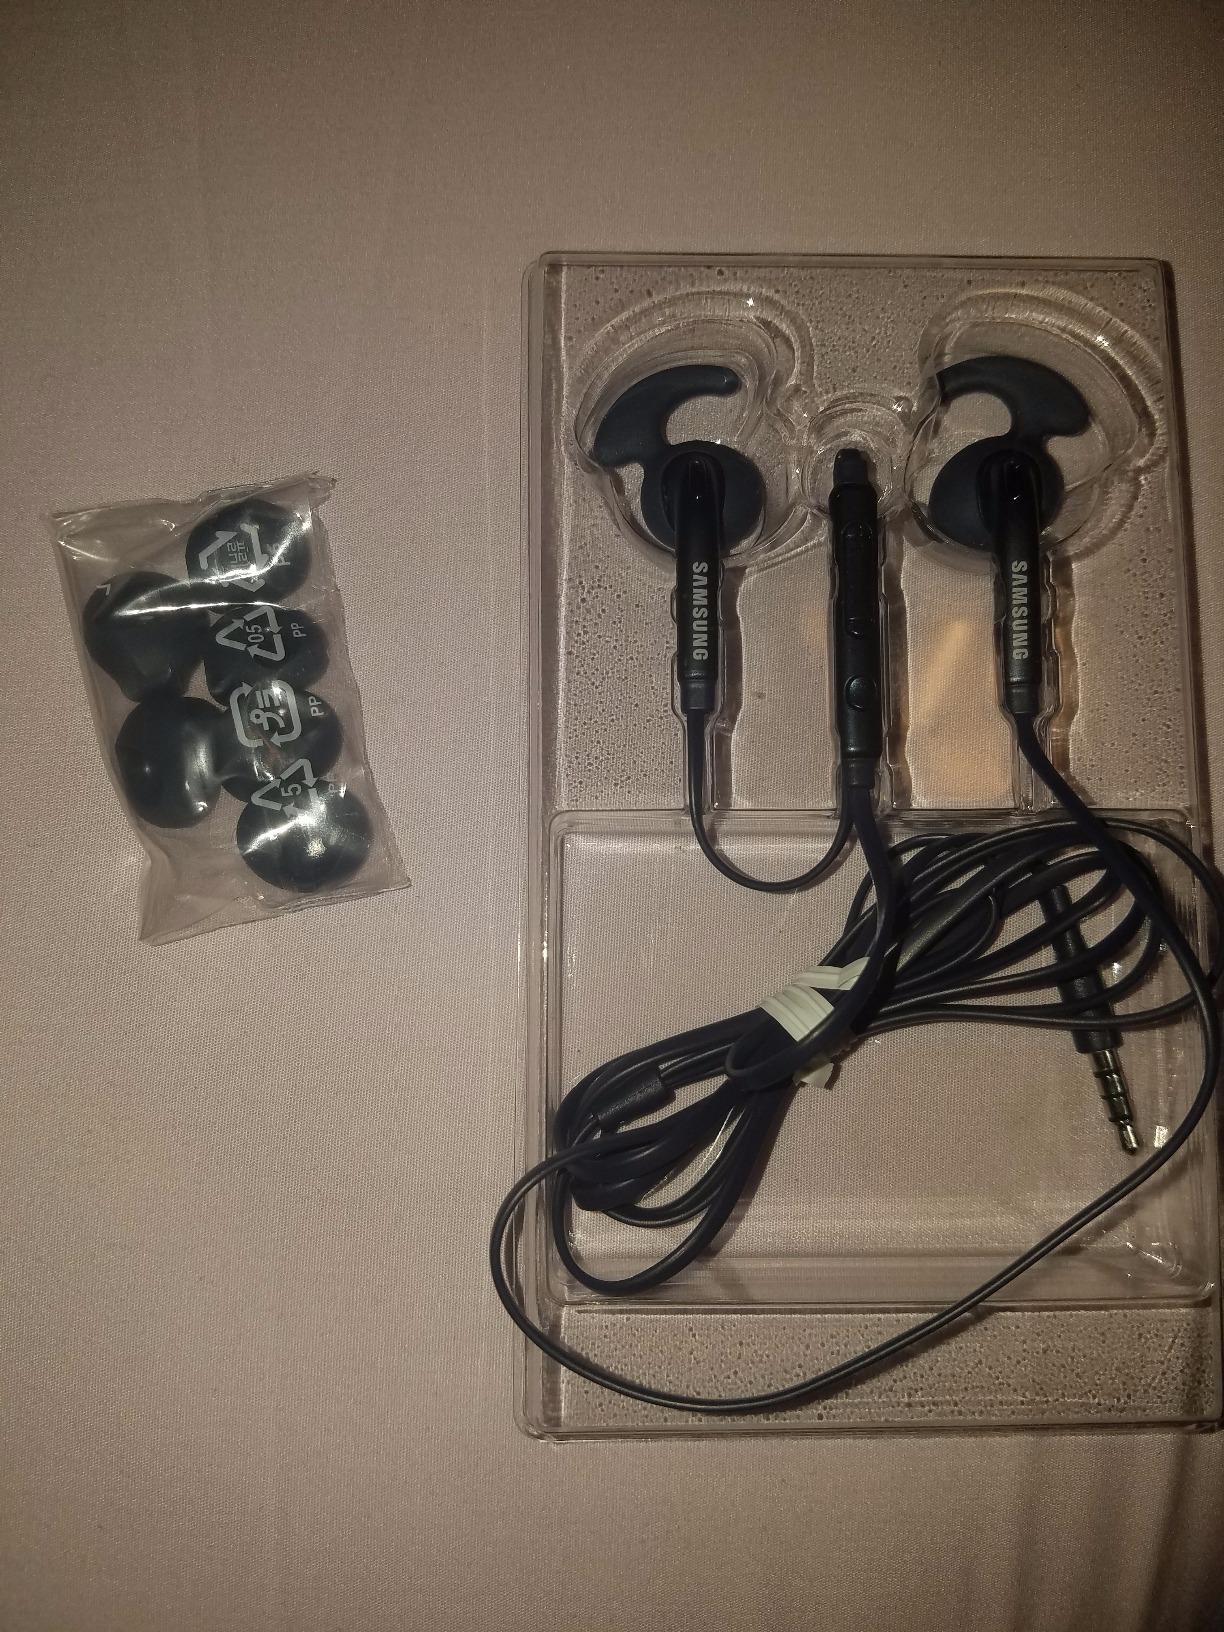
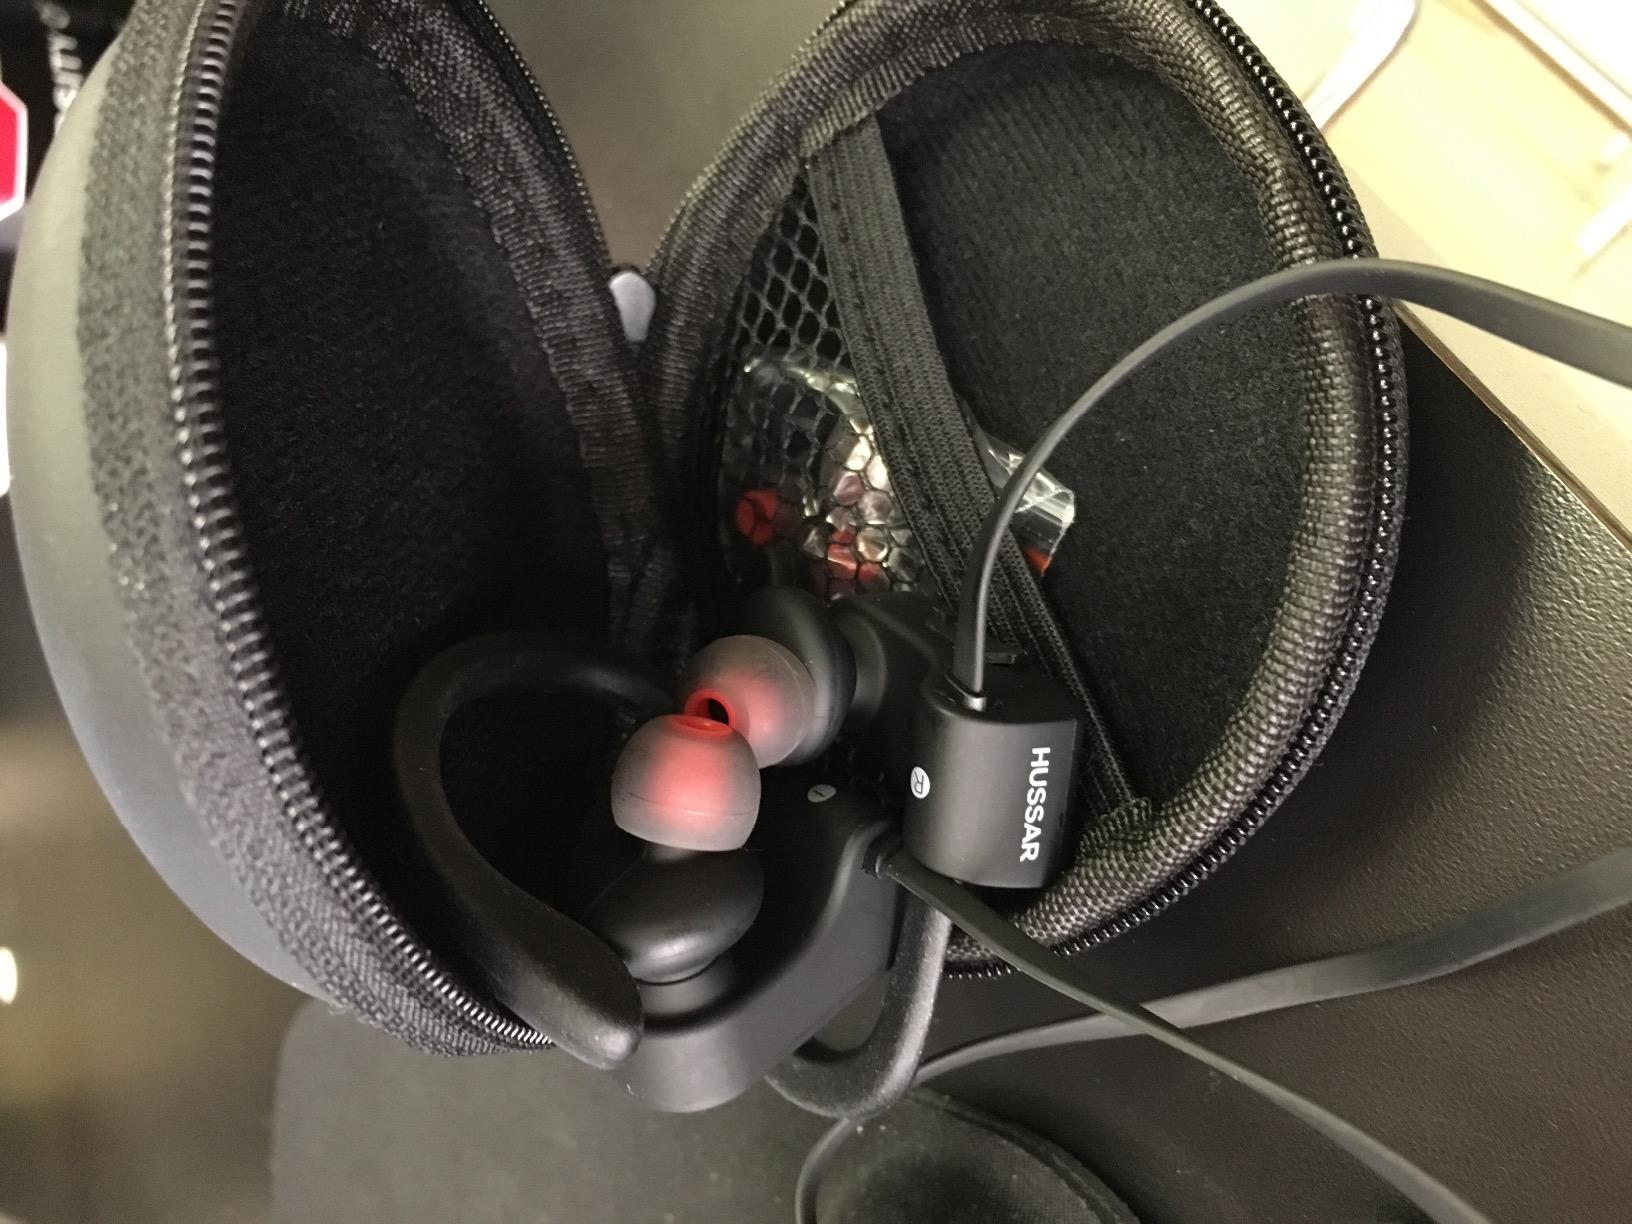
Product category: headphones
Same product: no